Ode: Intimations of Immortality

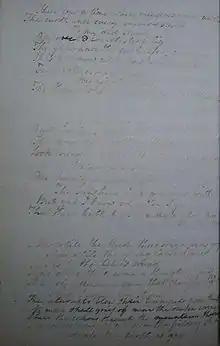
1804 holograph copy of Stanza III-V by Mary Wordsworth

The second movement begins in stanza V by answering the question of stanza IV by describing a Platonic system of pre-existence. The narrator explains how humans start in an ideal world that slowly fades into a shadowy life: